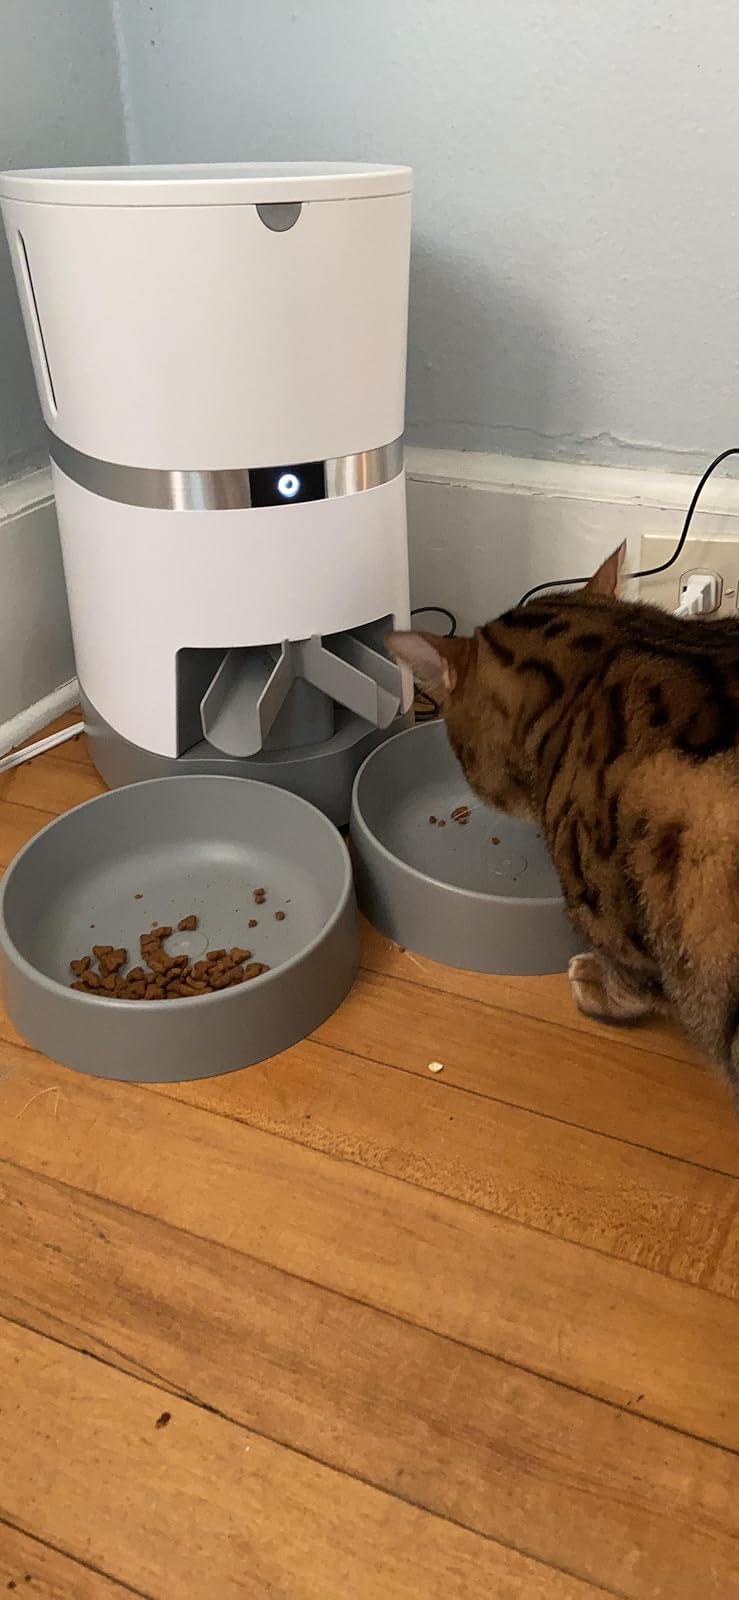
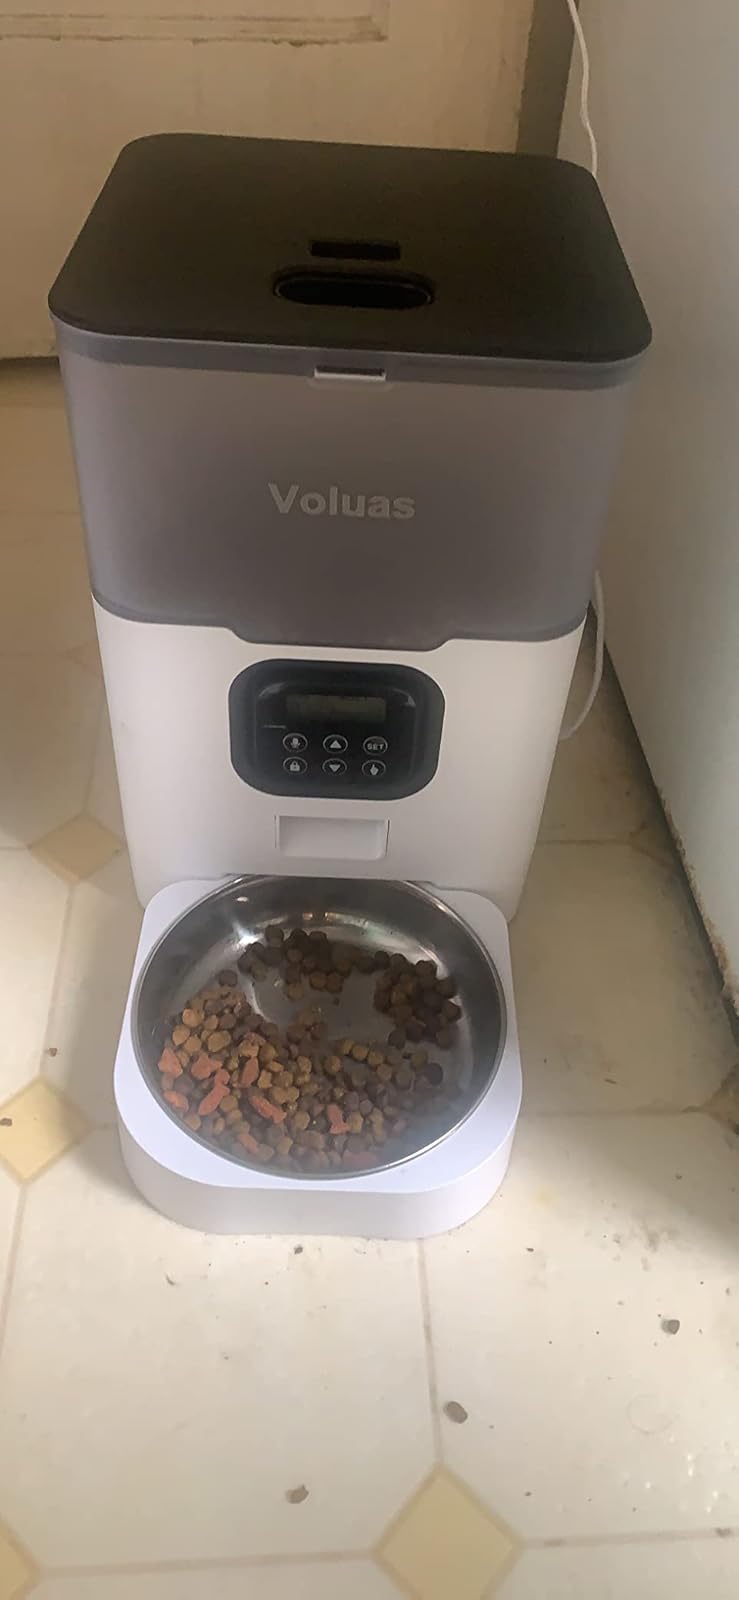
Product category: items_feeder
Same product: no